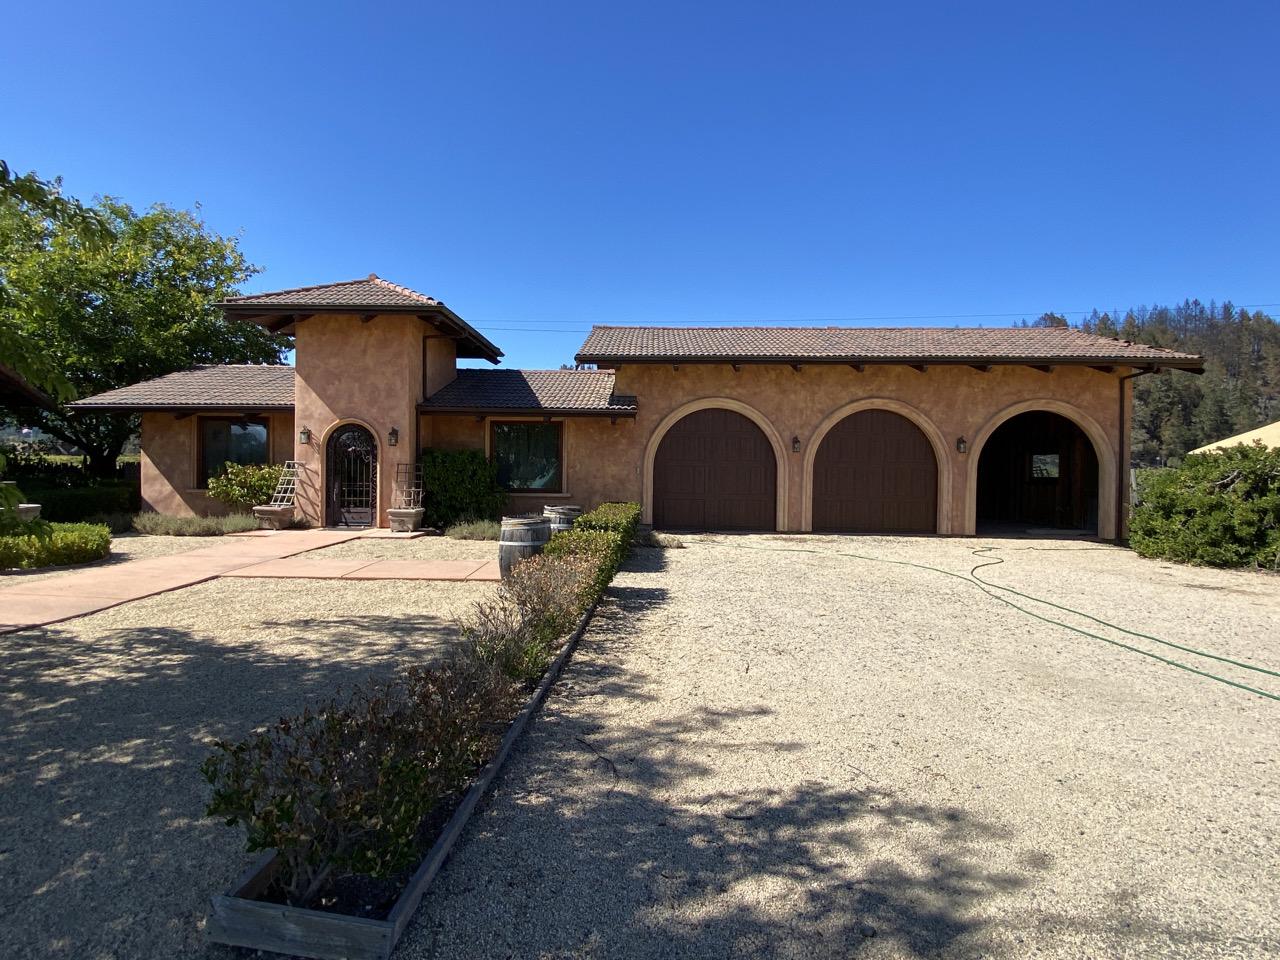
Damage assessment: no_damage